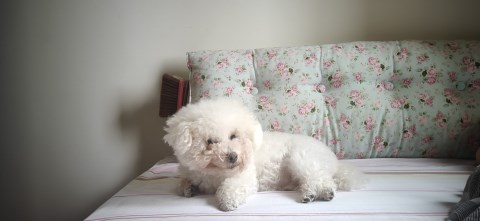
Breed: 3083-n000117-Bichon_Frise